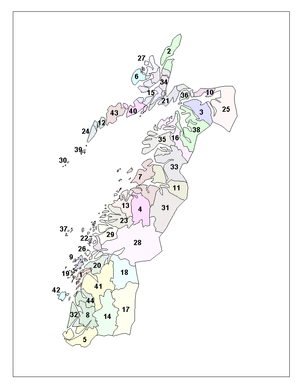
Nordland / Kommuner
Location of Nordland Municipalities
Nordland er et fylke i Norge. Befolkningstallet var på 243.385 indbyggere i 2018. Administrationen er placeret i Bodø. De tre vigtige byer Bodø, Mo i Rana og Narvik ligger i fylket. Fra Narvik er der jernbaneforbindelse til Kiruna i Sverige, men ikke syd- eller nordpå i Norge.